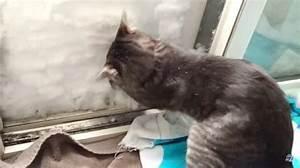
cat